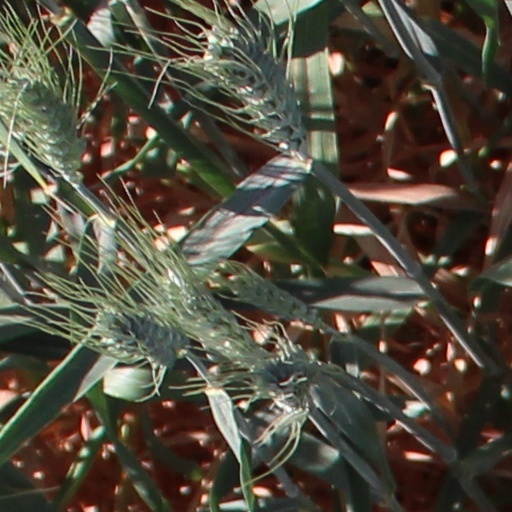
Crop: wheat